Matthew 6:33

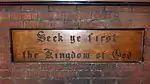
Fireplace mantelpiece in the church hall of the former North Parkdale Methodist Church (Toronto, Ontario) with the text from Matthew 6:33.

Jesus has just told his followers not to worry about material things such as food or clothing, as God will provide the needs of his followers. Earlier in the chapter, Jesus spoke of how his followers must not pursue wealth and material things before God. This verse ties the two notions together. If one places the pursuit of the Kingdom of God first, then material needs will follow without need for worry or anxiety. The present imperative verb "seek" makes clear that pursuing the eschatological kingdom is not a passive act, but one that must be pursued with rigour. David Hill notes that the word "God" (του θεου) is left out of many of the better early manuscripts of the Gospel, and it thus might be a later addition. "Kingdom of God" is a somewhat unusual phrase for Matthew's Gospel, whose author generally prefers Kingdom of Heaven. Even without the word it is quite clear that this is a reference to the Kingdom of God. The parallel to this verse at does not include “first”, and does not mention righteousness, but as France notes, the author of Matthew shows a special interest in righteousness throughout his gospel.